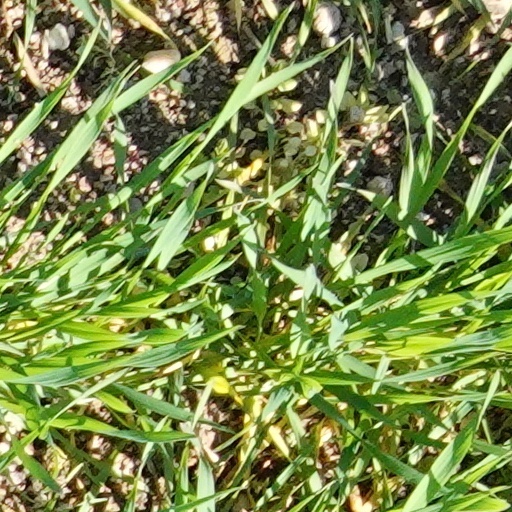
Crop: wheat